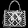
Label: Bag